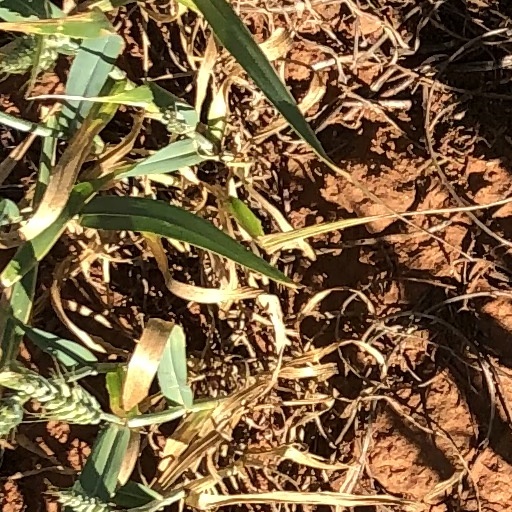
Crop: wheat